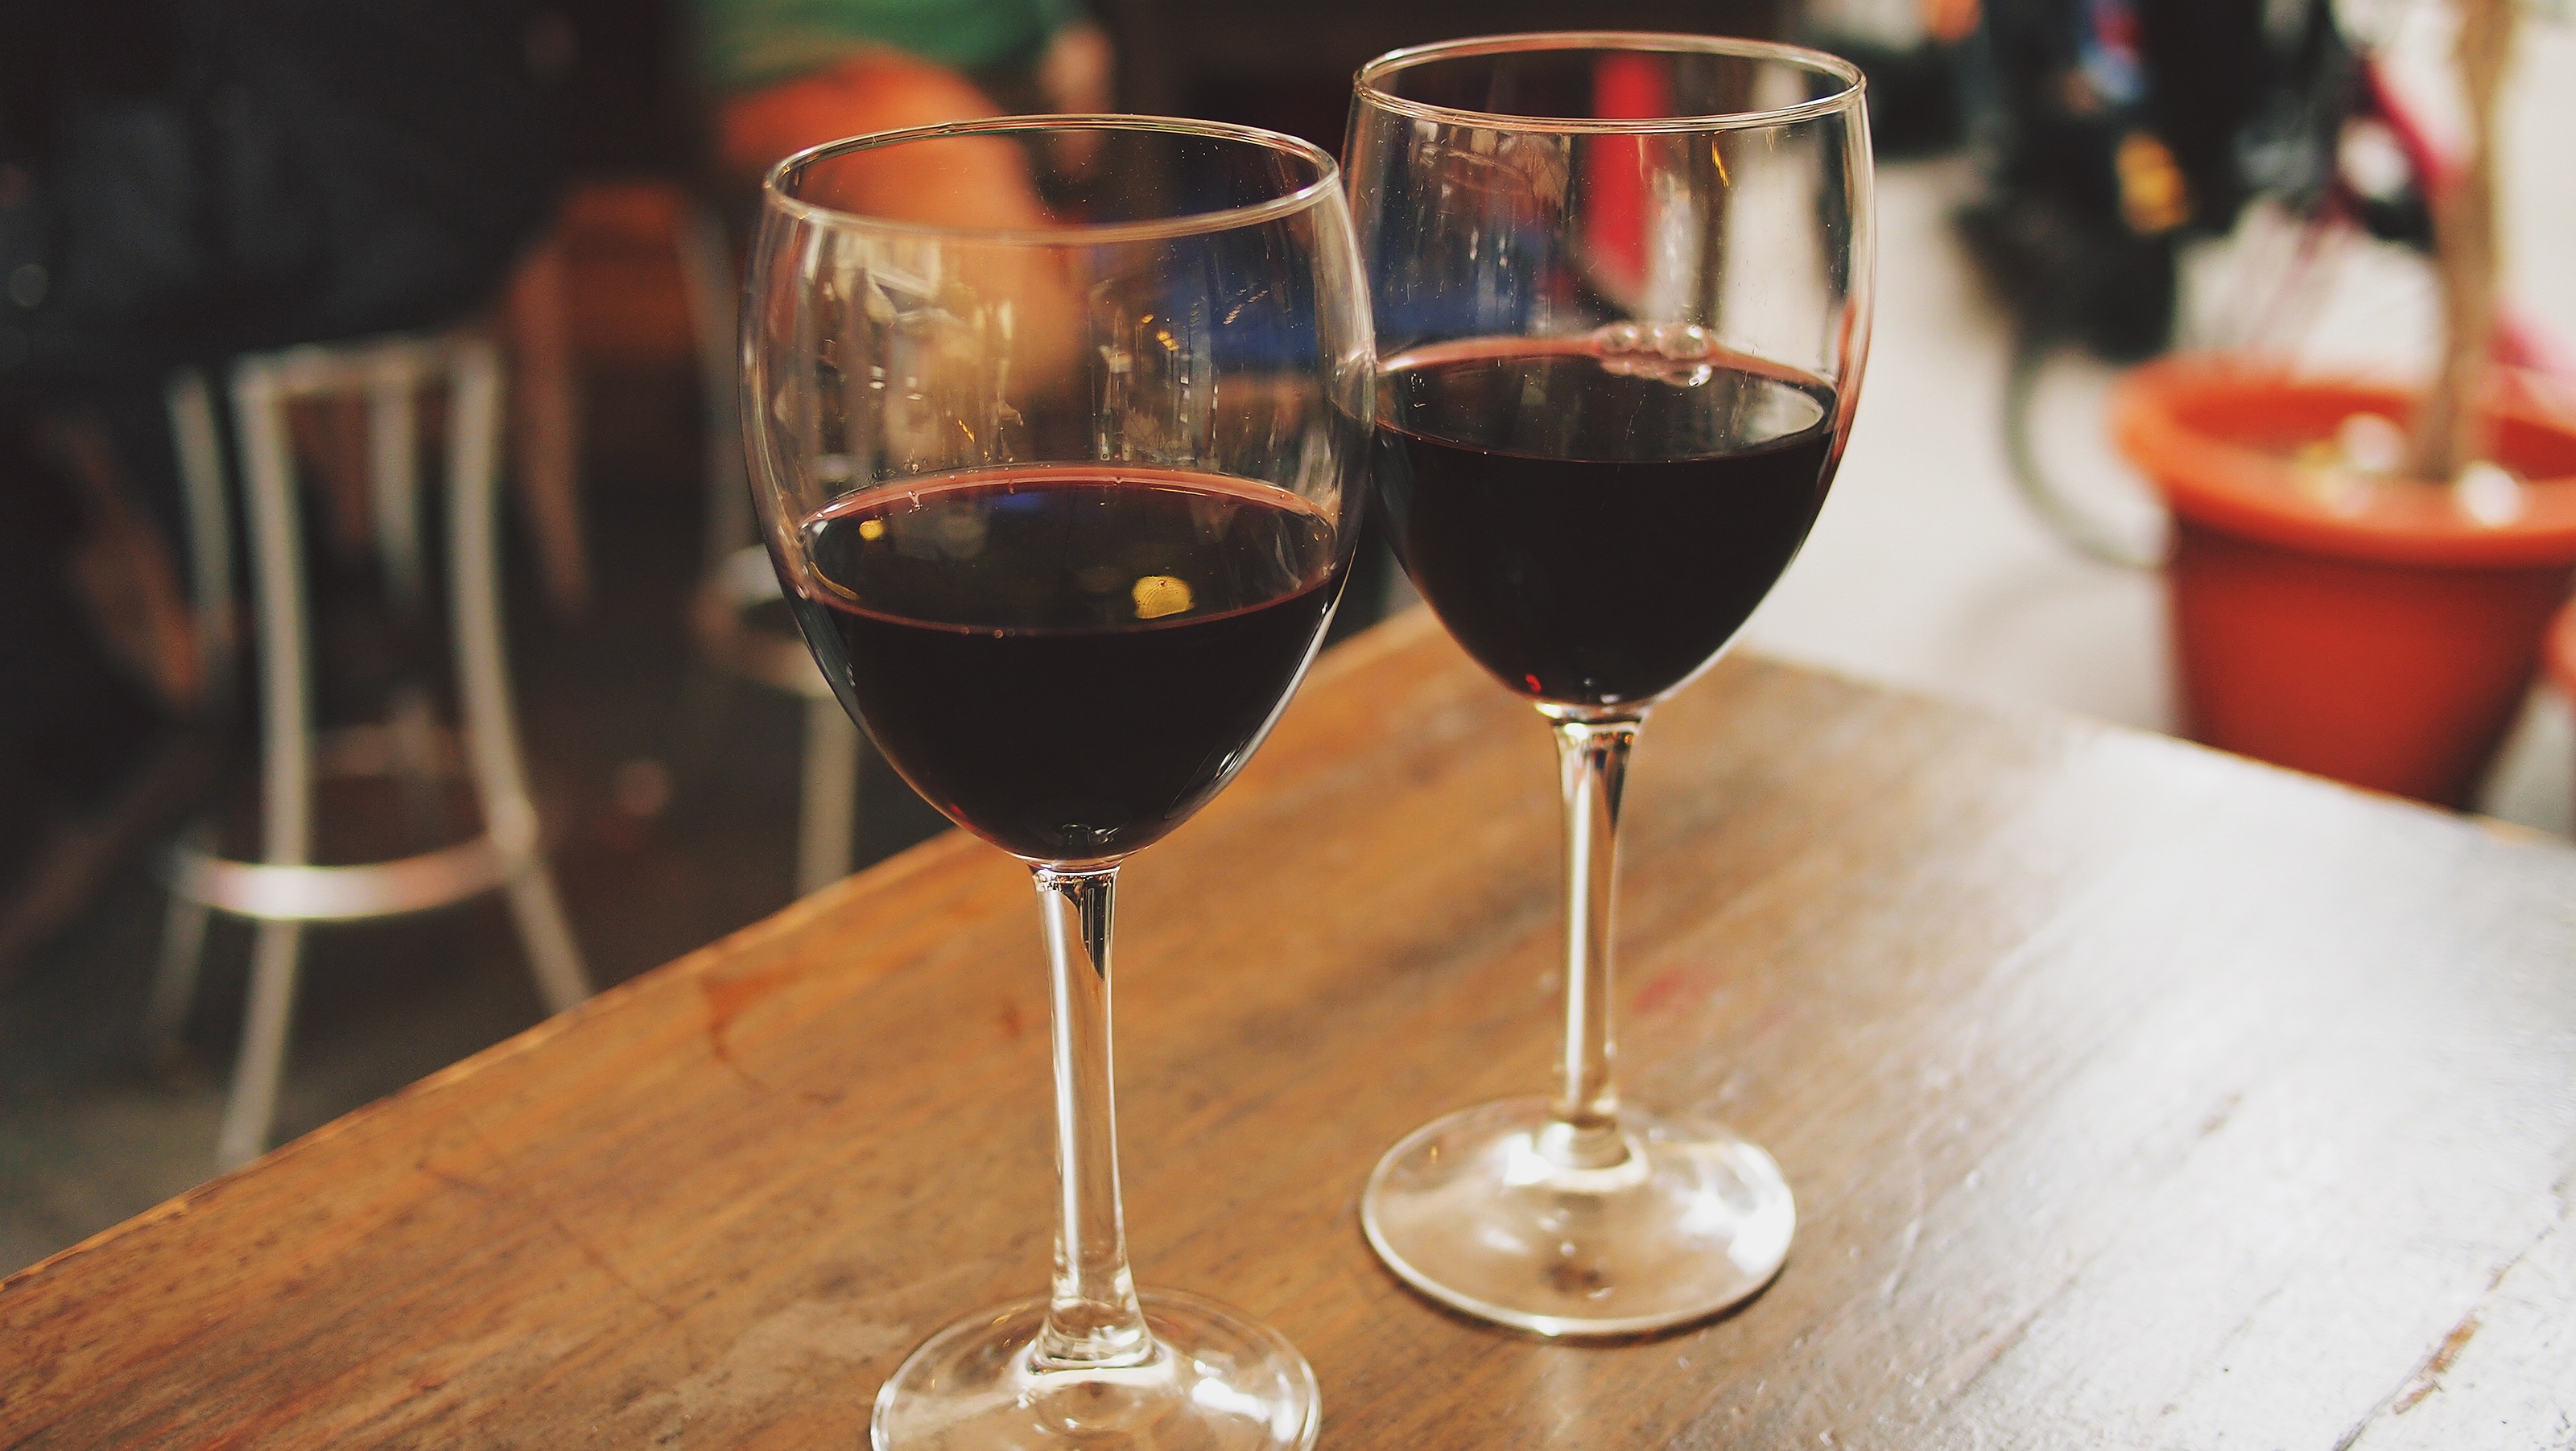
table, outdoor, liquid, cafe, people, wine, glass, restaurant, summer, meeting, bar, celebration, love, evening, reflection, red, holiday, couple, romance, romantic, beverage, drink, two, leisure, red wine, alcohol, wineglass, date, celebrate, wine glass, alcoholic, spain, dating, glasses, party, seville, spanish, winery, stemware, alcoholic beverage